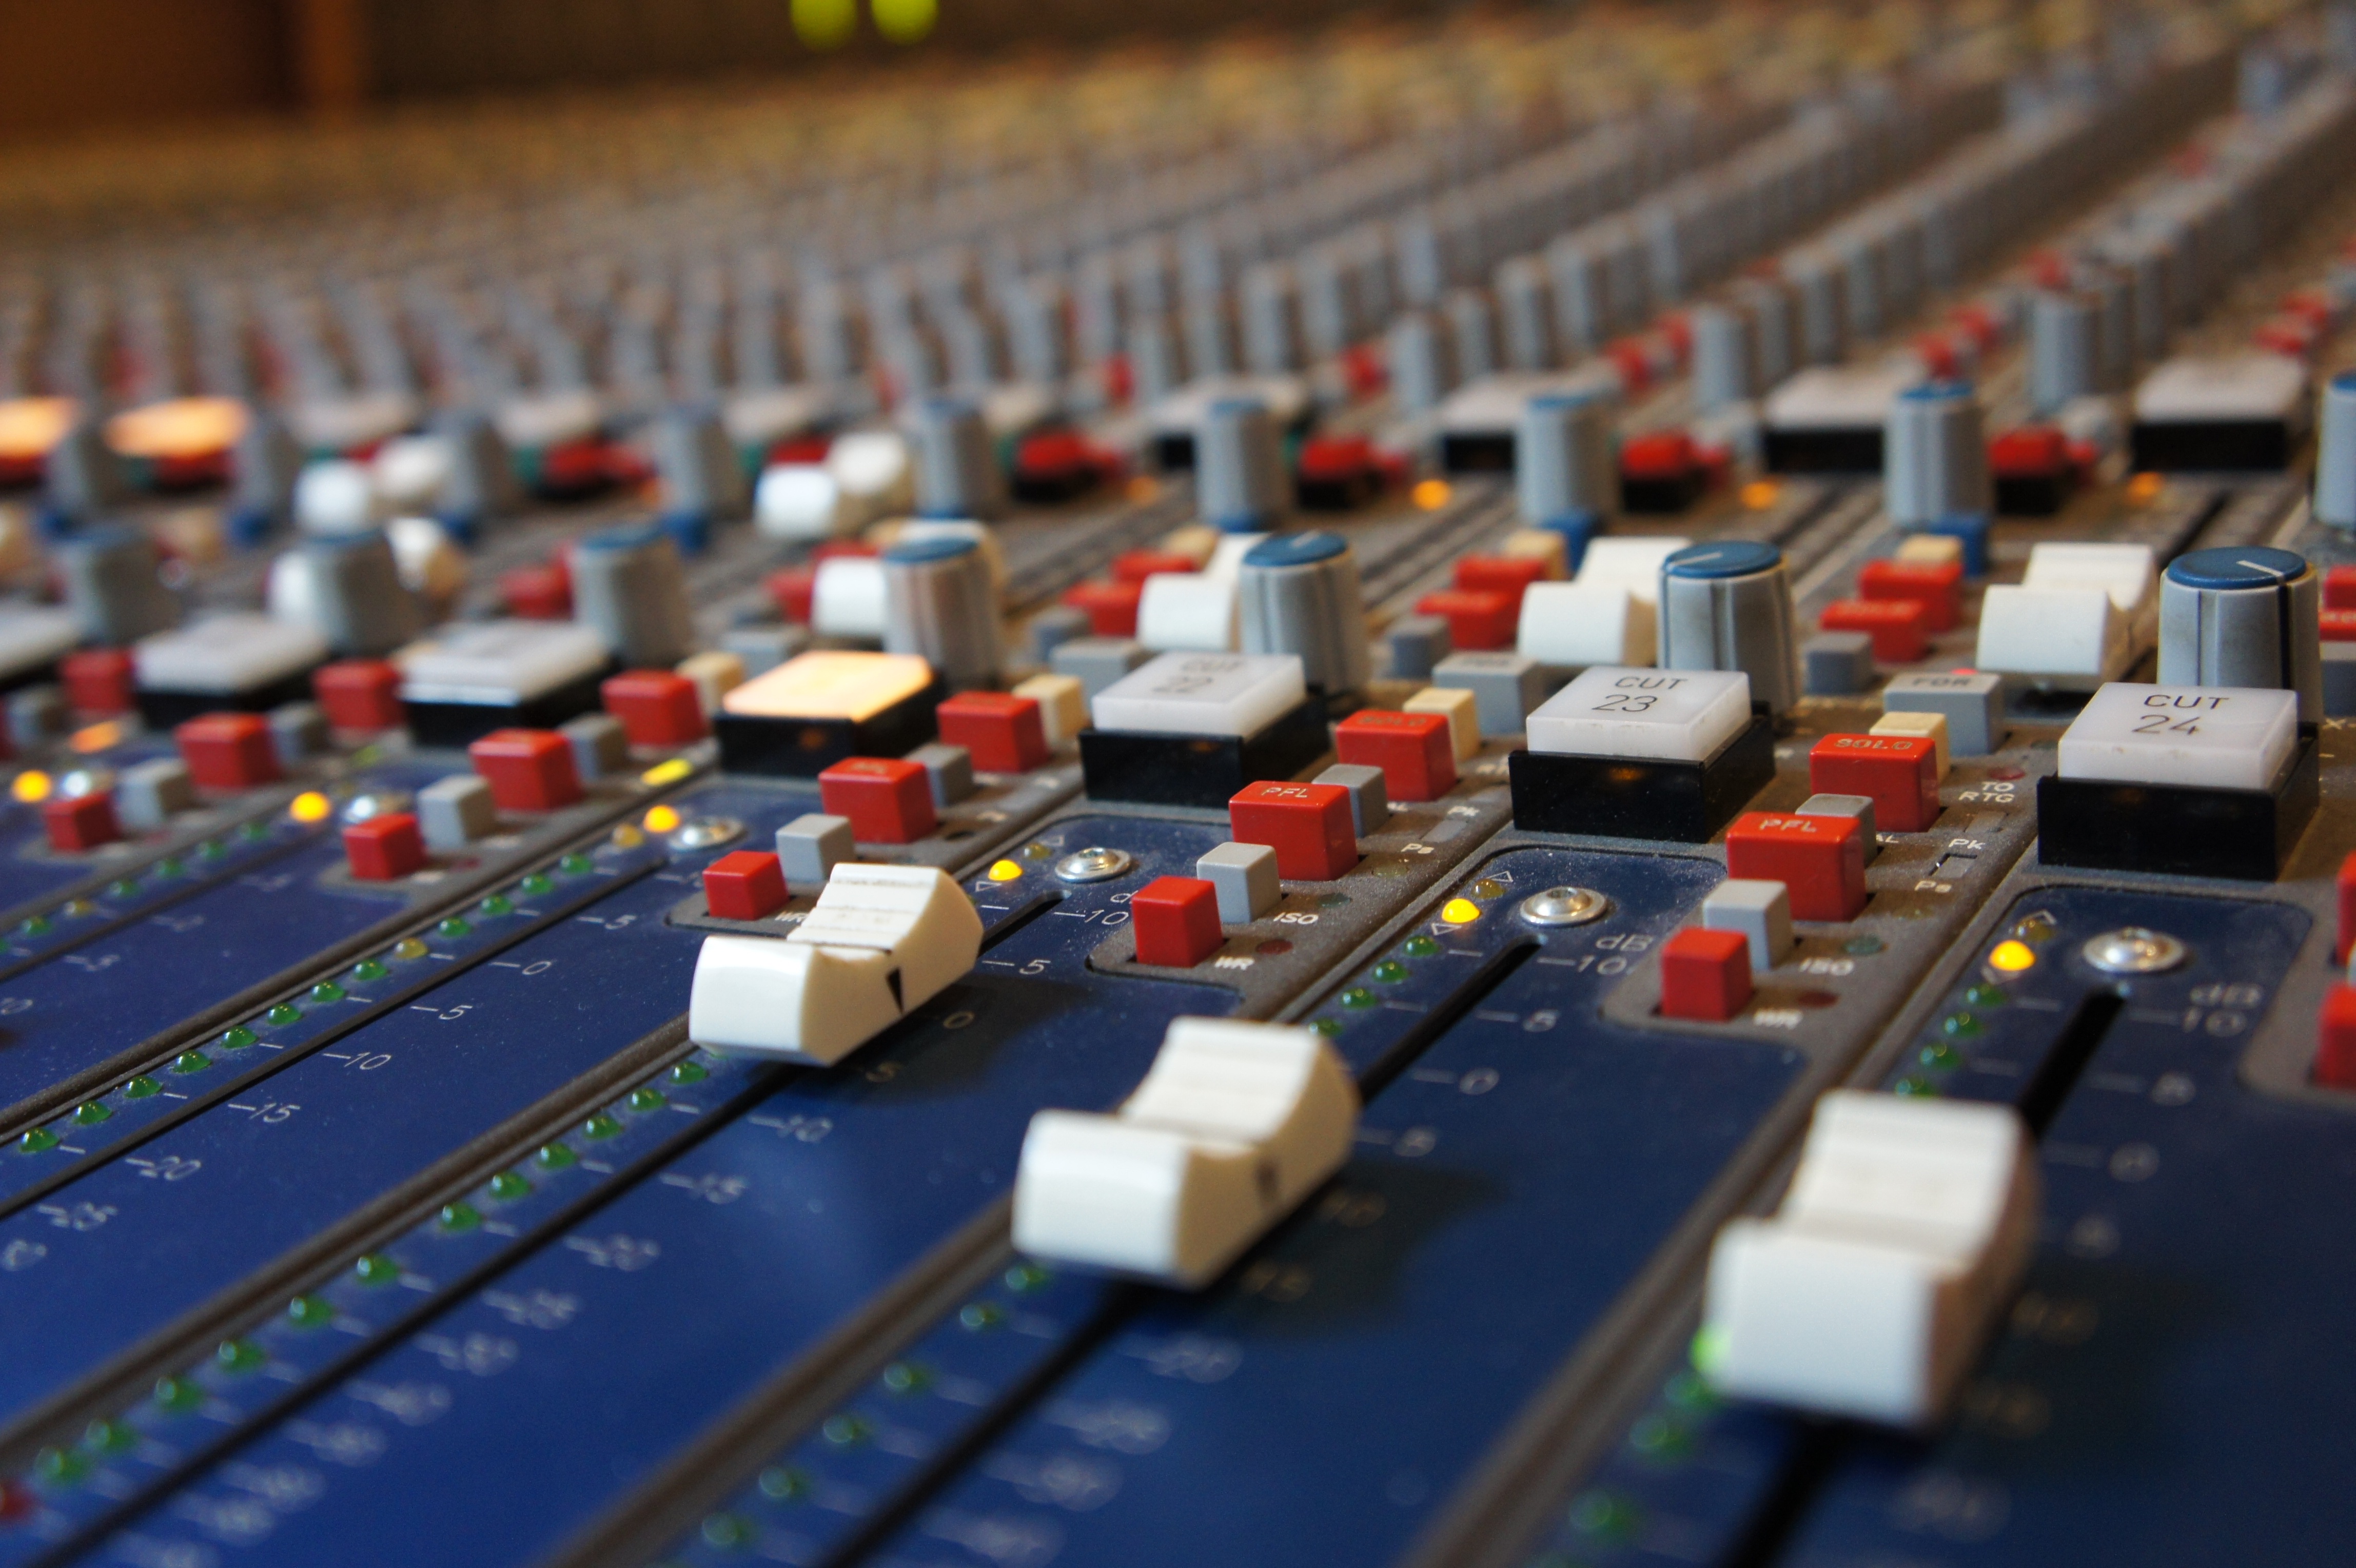
desk, analog, recording studio, recording, equalizer, mixer, sound, mixing, console, fader, personal computer hardware, sound studo